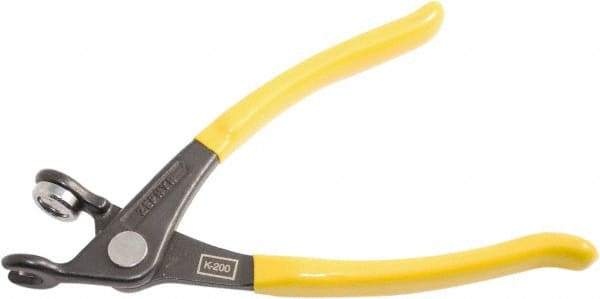
Zephyr Tool Group - Hand Riveter - 1/16 to 1/4" Rivet Capcity, 7-1/4" OAL
Item #: 56871262 Brand: Zephyr Tool Group Model #: K-200 Exact Tooling IR#: 04 Product Specifications Type Hand Riveter Rivet Capacity Range (Inch) 1/16 - 1/4 Head Height (Inch) 3/4 Body Width (Inch) 25/32 Overall Length (Inch) 7-1/4 PSC Code 5110
Brand: Zephyr Tool Group
Category: Hardware > Tools > Riveting Tools > Rivet Pliers